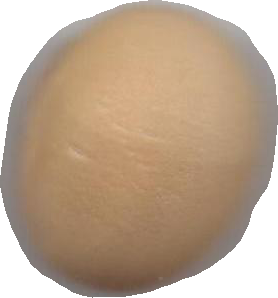
Variety: Grobogan